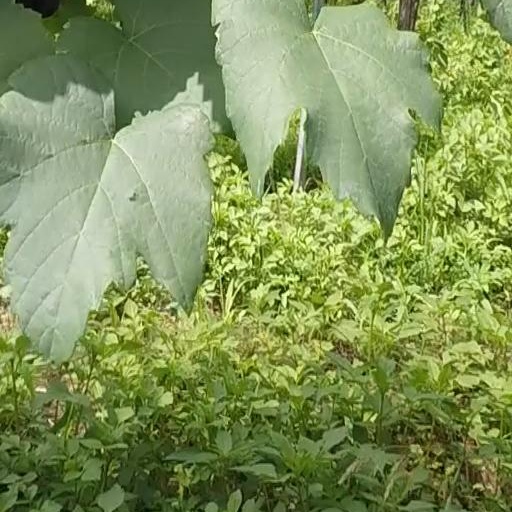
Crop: grape